Oscar Gustafsson

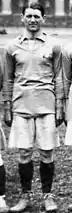
Oscar Gustafsson

Nils Oscar Gustafsson (September 25, 1889 - November 12, 1953) was a Swedish amateur football (soccer) player who competed in the 1912 Summer Olympics. He was a member of the Swedish Olympic squad. He did not play in a match, but was a reserve player.